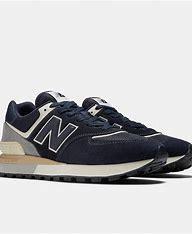
Brand: New
Model: Balance New Balance 574 Marathon